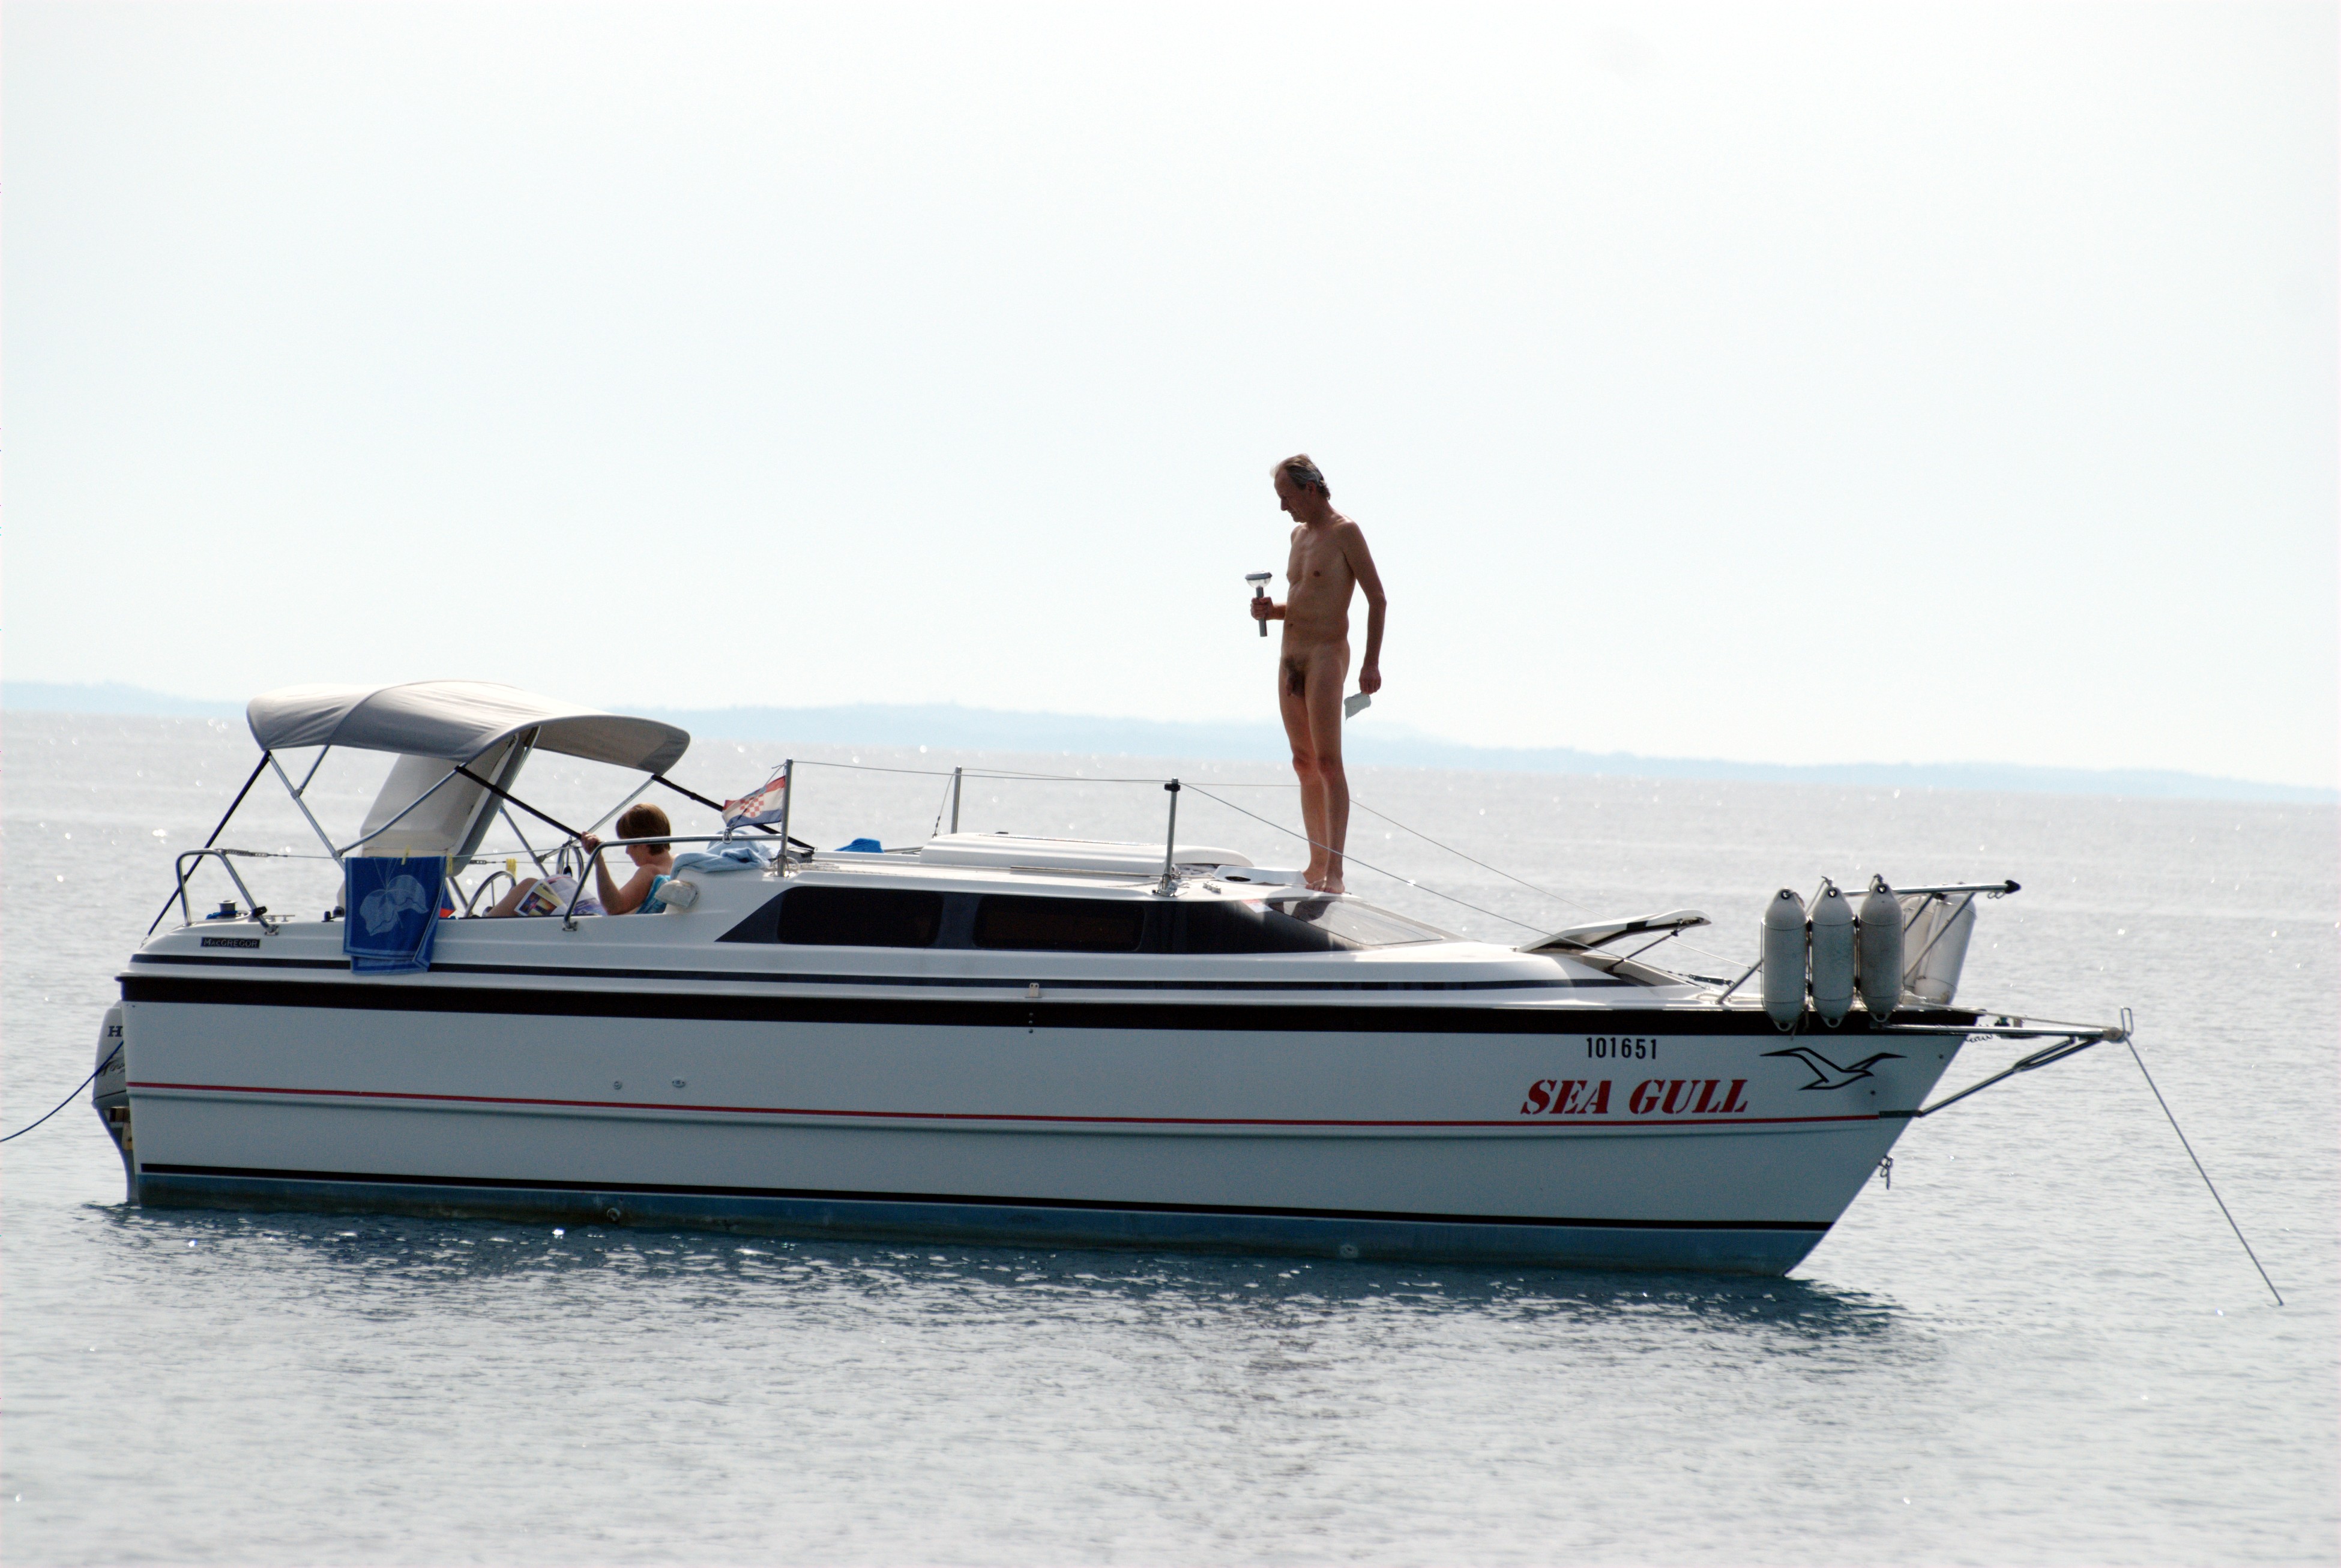
nature, bird, boat, seagull, europe, vehicle, gull, motorboat, birds, croatia, watercraft, istria, adriatic, rovigno, rovinj, jadran, istra, fishing vessel, skiff, watercraft rowing